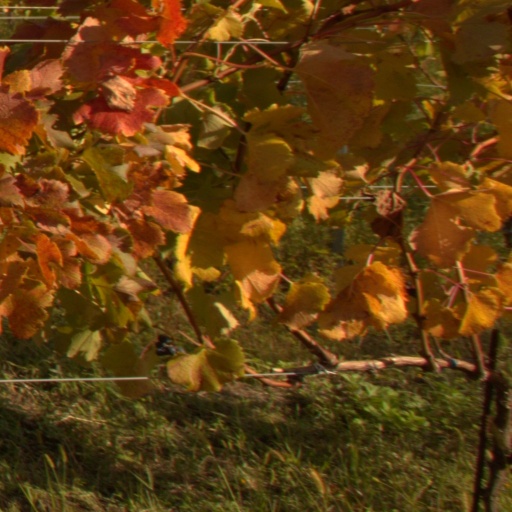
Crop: grape